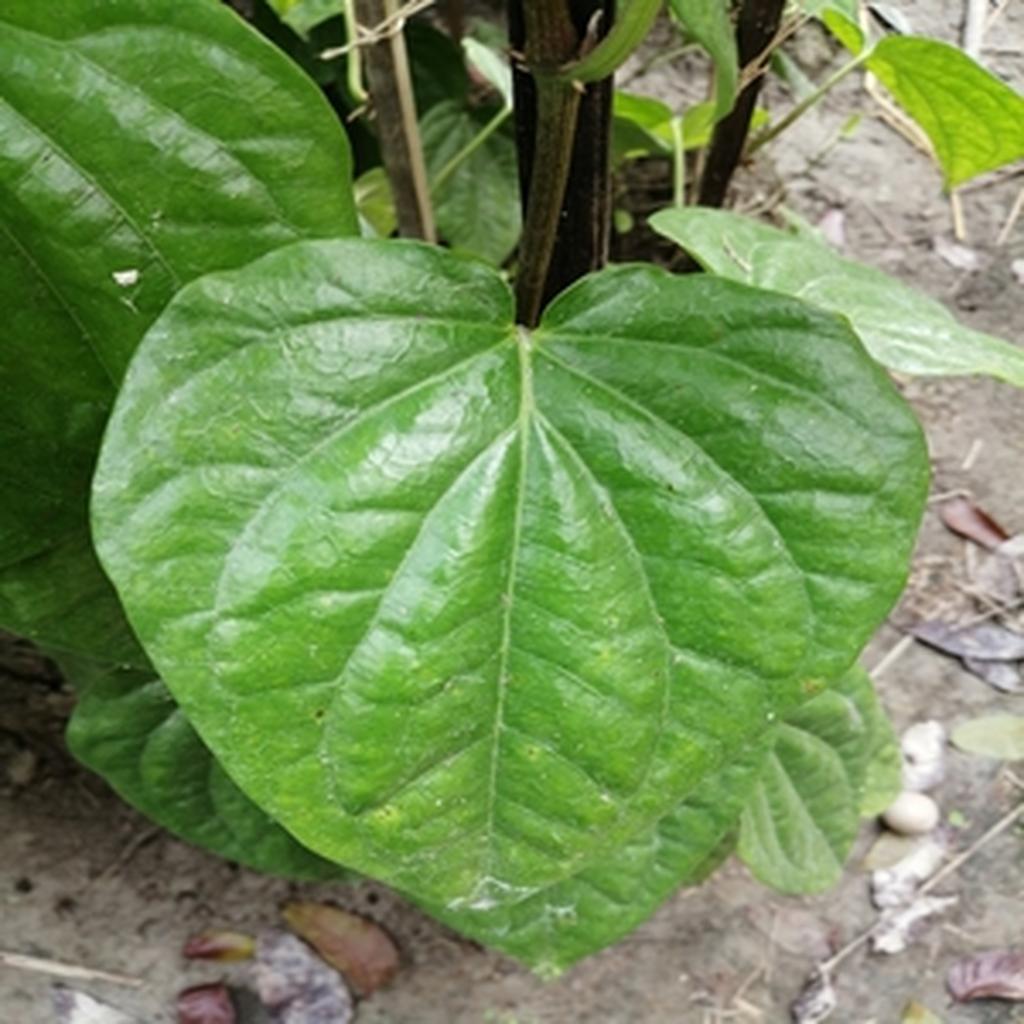
Label: Healthy_Leaf